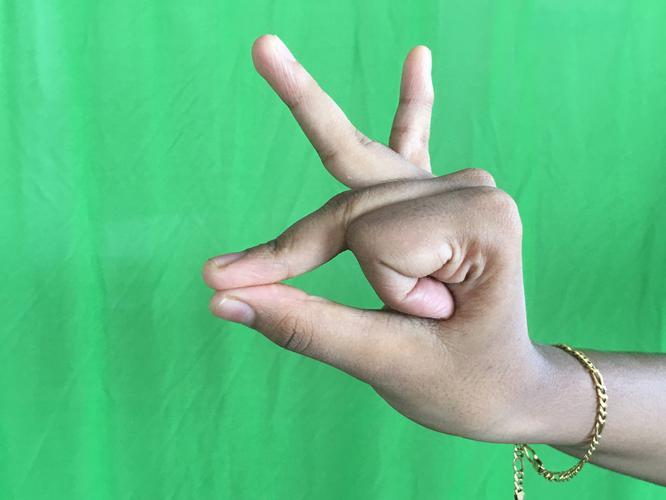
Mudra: Bramaram
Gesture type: single_hand